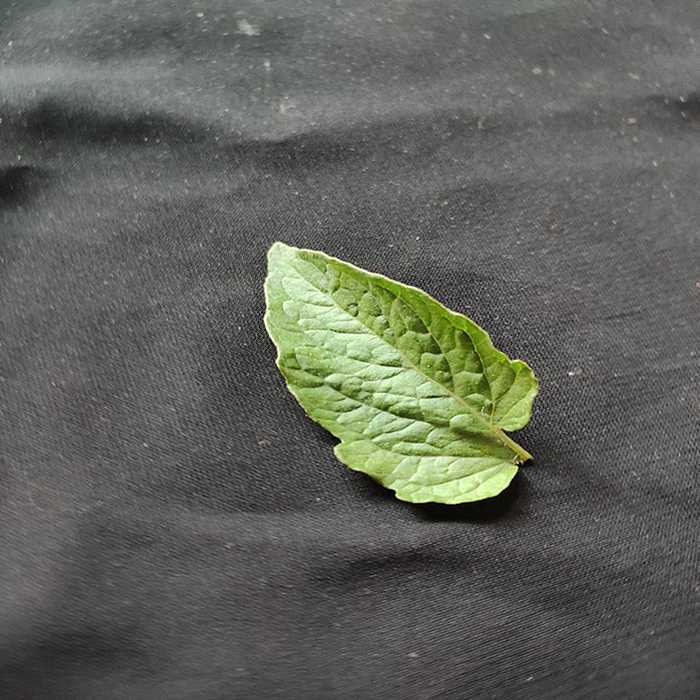
Plant: Tomato
Label: Tomato Fresh leaf